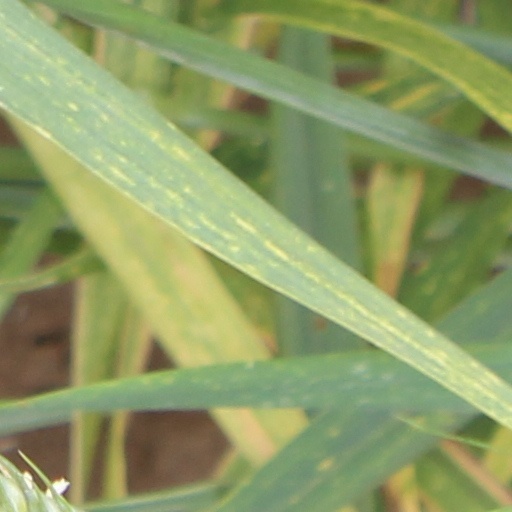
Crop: wheat